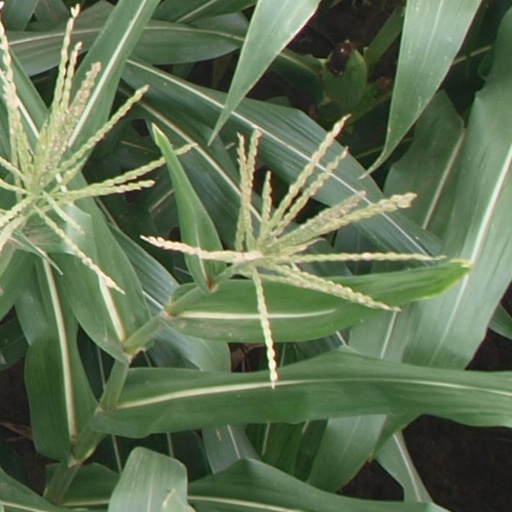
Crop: maize; corn